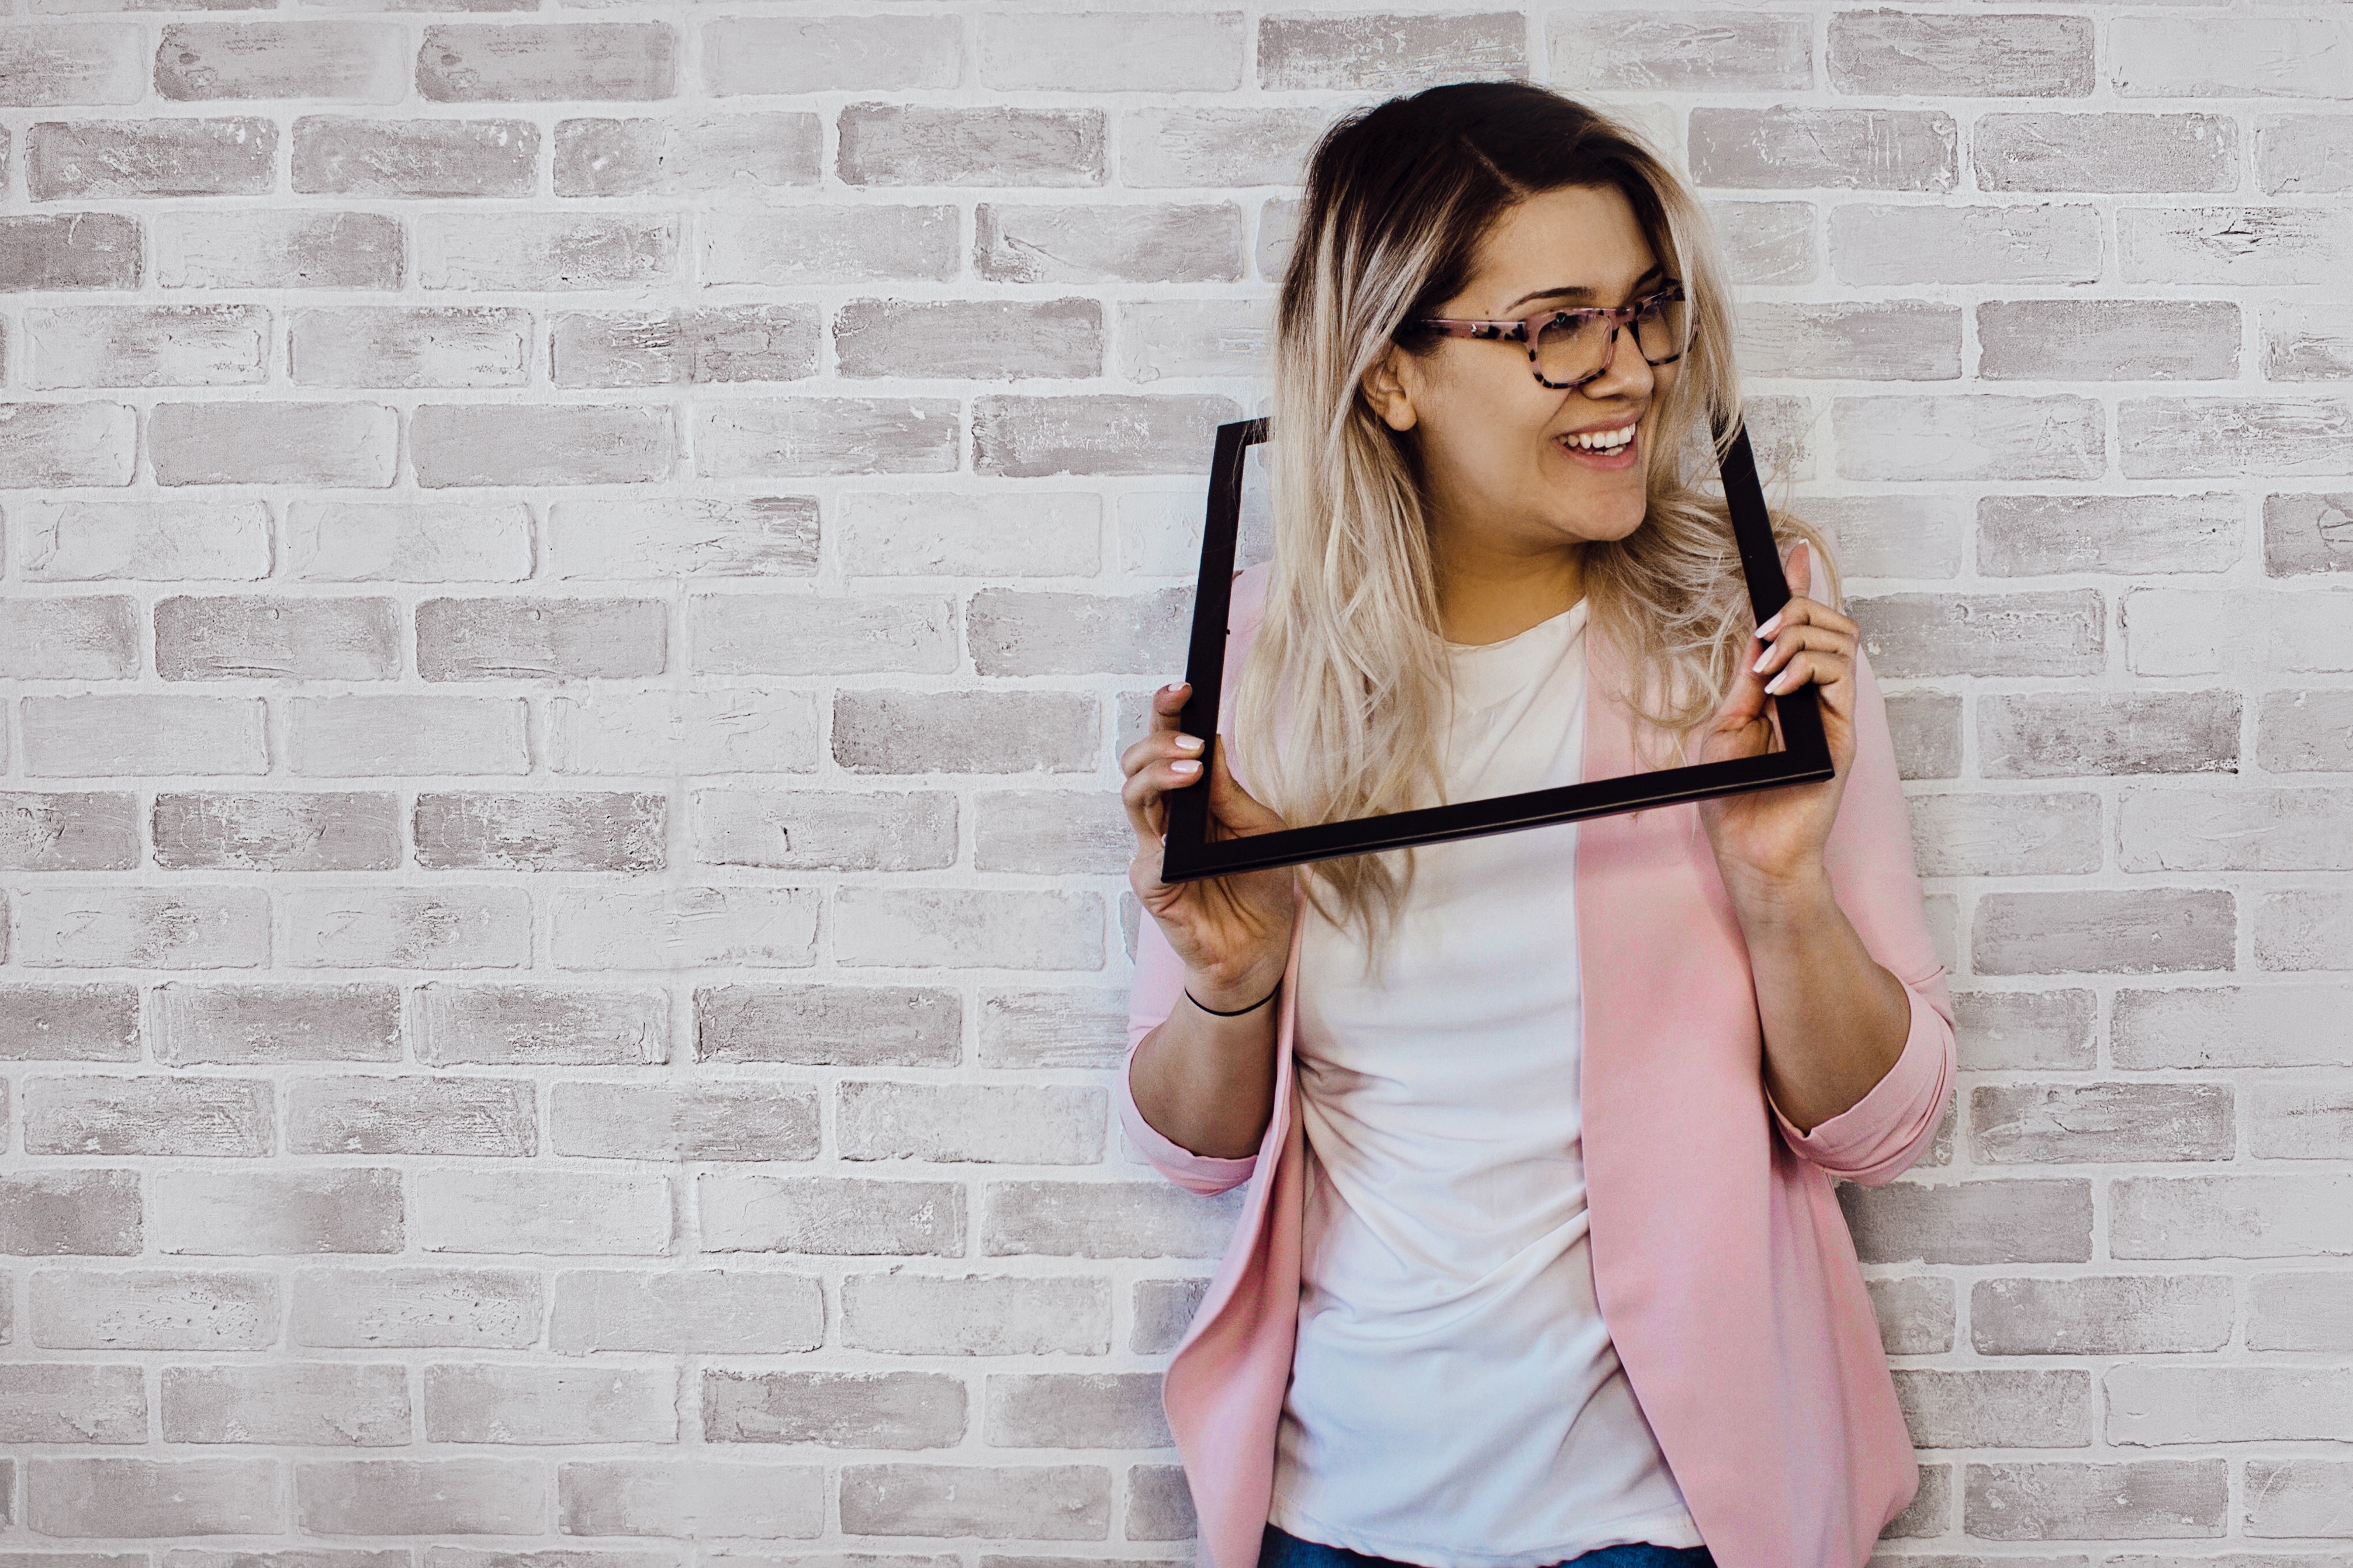
shoulder, pink, wall, glasses, snapshot, eyewear, photography, textile, smile, neck, long hair, street fashion, brick, photo shoot, fashion accessory